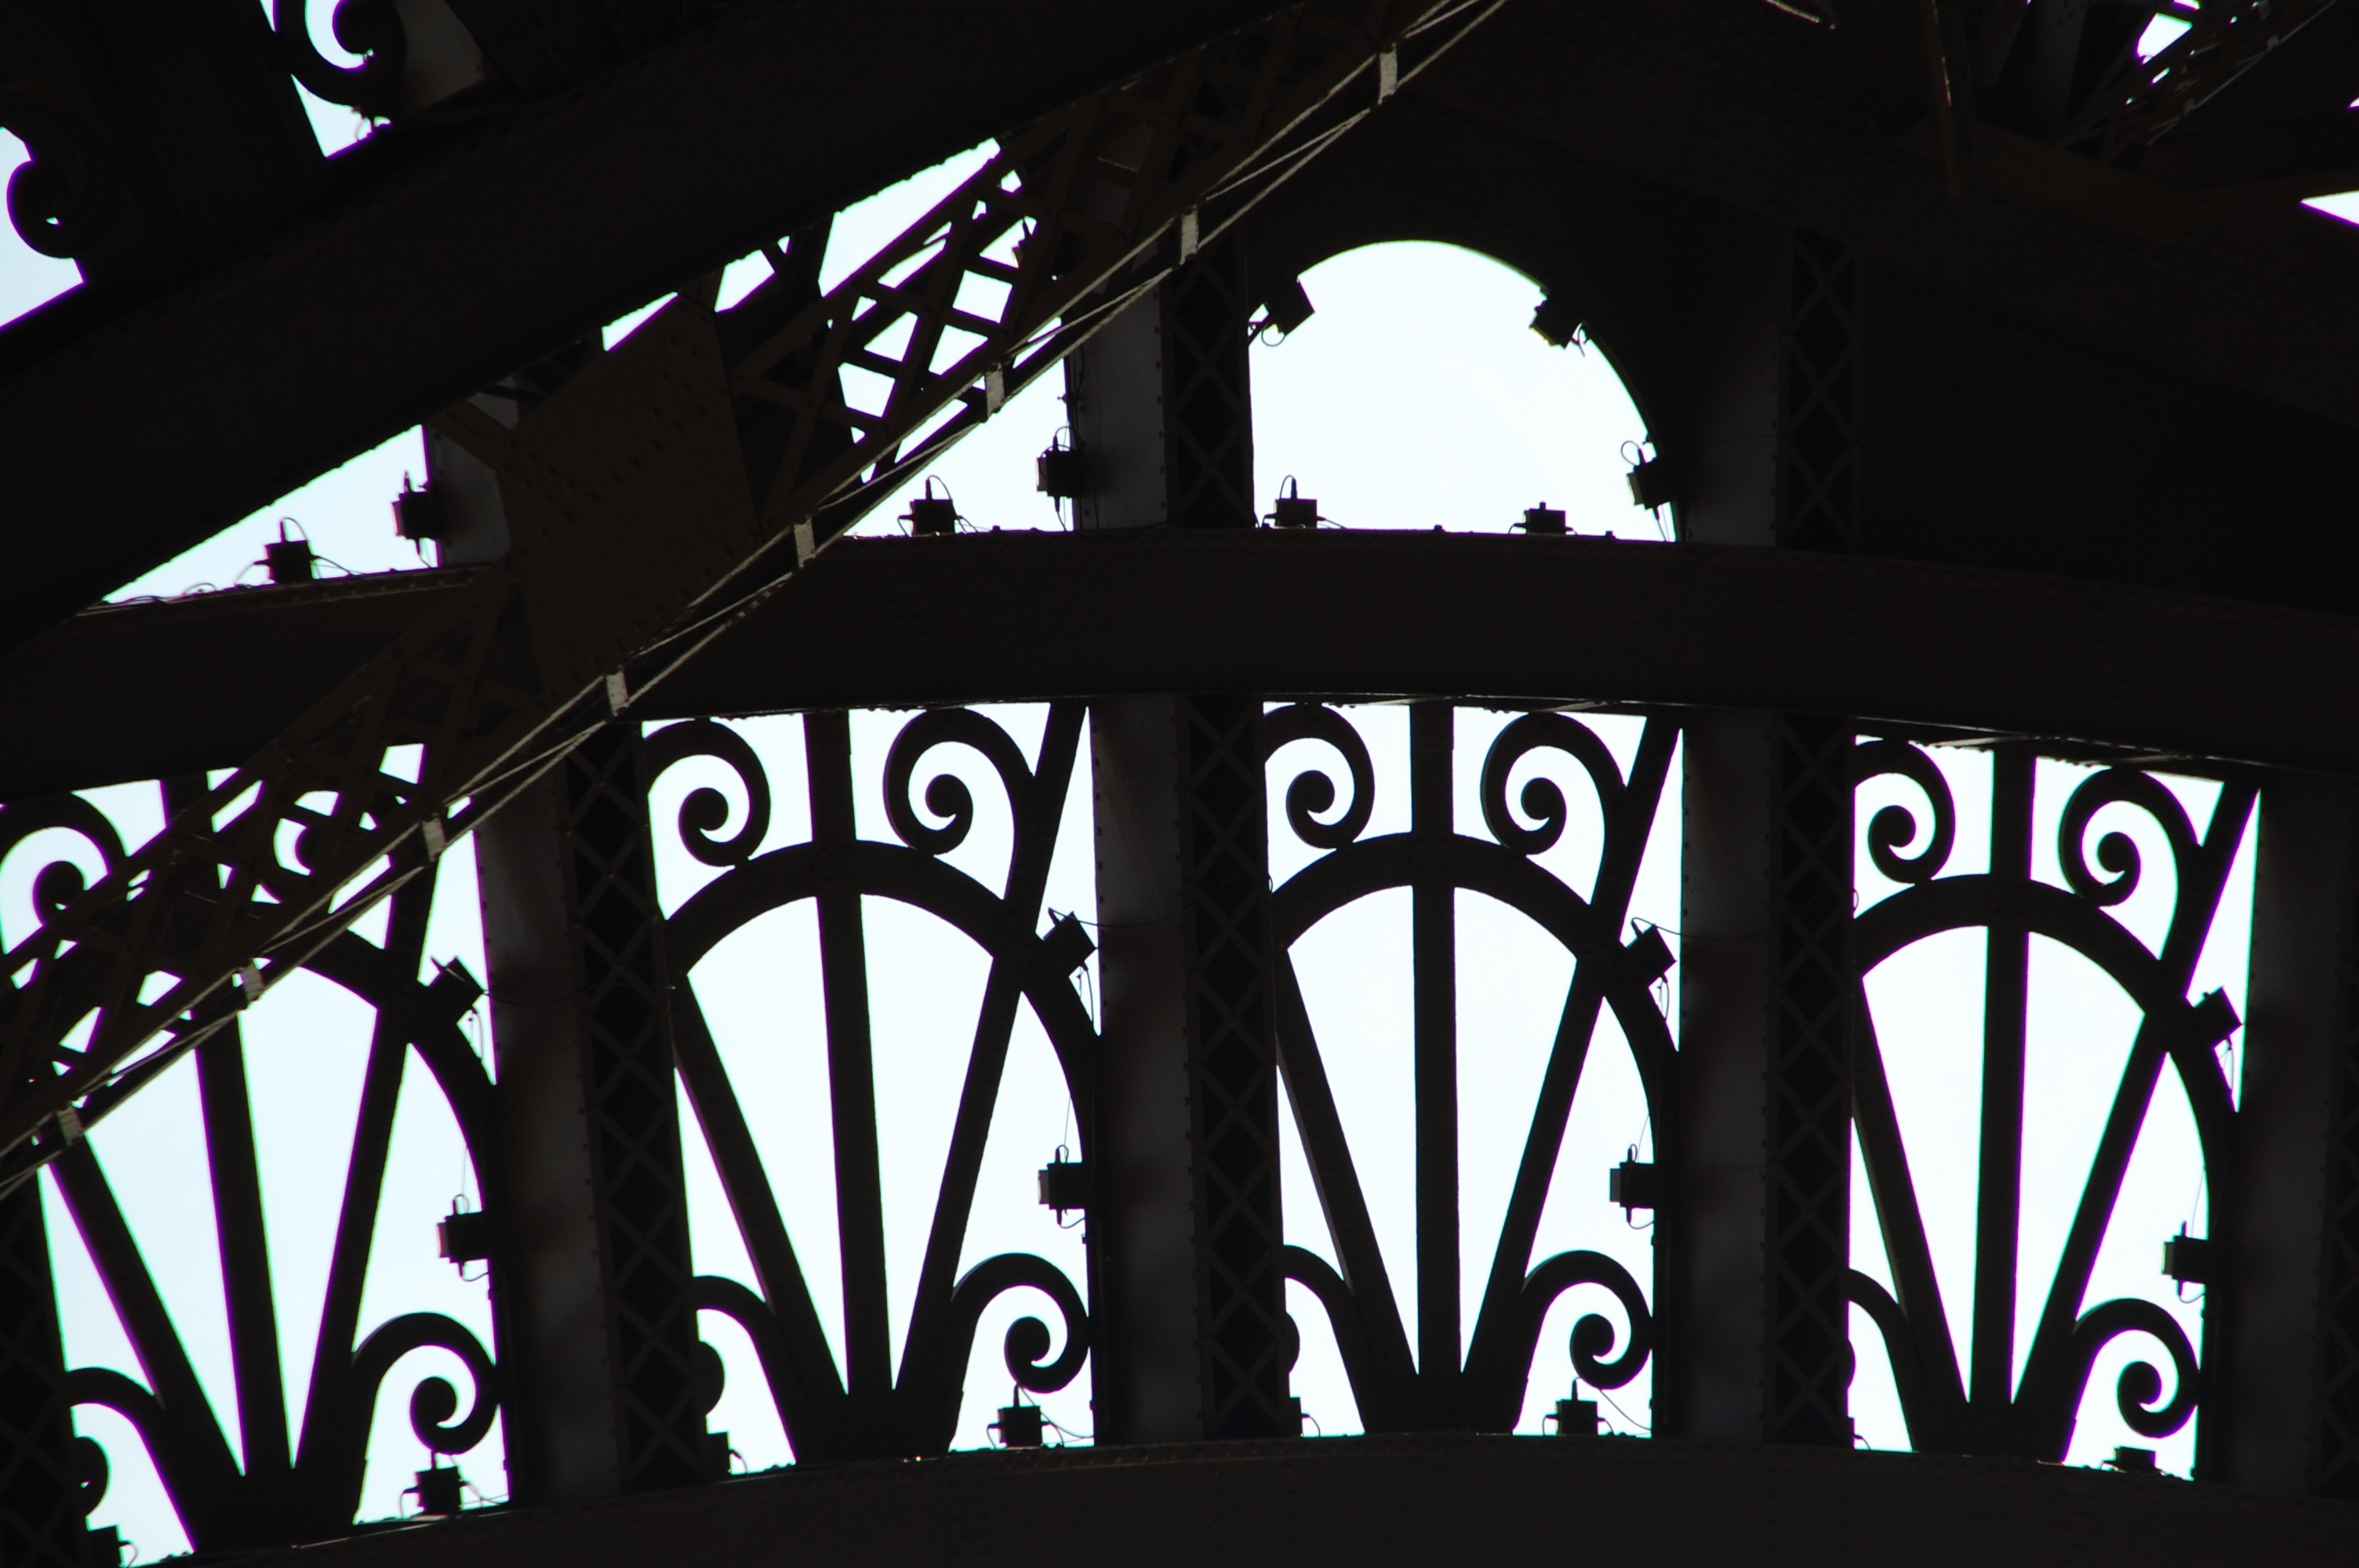
light, black and white, architecture, window, glass, eiffel tower, paris, black, lighting, font, art, design, symmetry, iron, heritage, shape